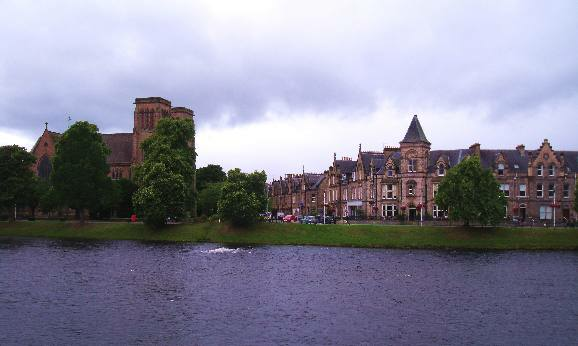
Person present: No